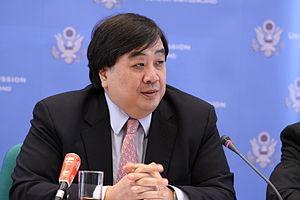
Harold Hongju Koh est un avocat et juriste américain né le 8 décembre 1954 à Boston.